John G. Montijo

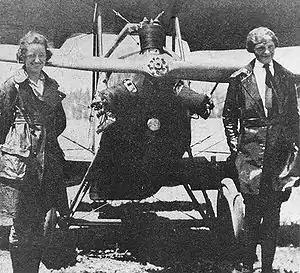
L–R: Neta Snook and Amelia Earhart in front of Earhart's Kinner Airster, c. 1921

In 1922 Montijo was working with Bert Kinner, maker of aircraft and aircraft engines as a test pilot and instructor. Three women had purchased Kinner aircraft that year, and Montijo was recommended for instruction. One was an Osage Indian, the others were Alosia McClintock, and Amelia Earhart who needed a new instructor after Neta Snook. As a condition, basic aerobatics were taught before Earhart was allowed to solo.